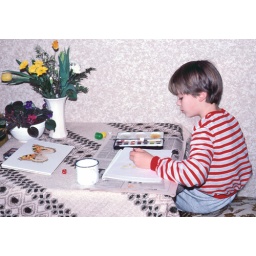
Young boy painting in watercolours on dining room table